Devyn Marble

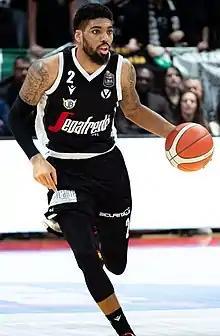
Marble in February 2020

Roy Devyn Marble (born September 21, 1992) is an American professional basketball player for FC Porto of the Liga Portuguesa de Basquetebol (LPB). He played college basketball for the Iowa Hawkeyes, and was drafted by the Denver Nuggets in the second round of the 2014 NBA draft.